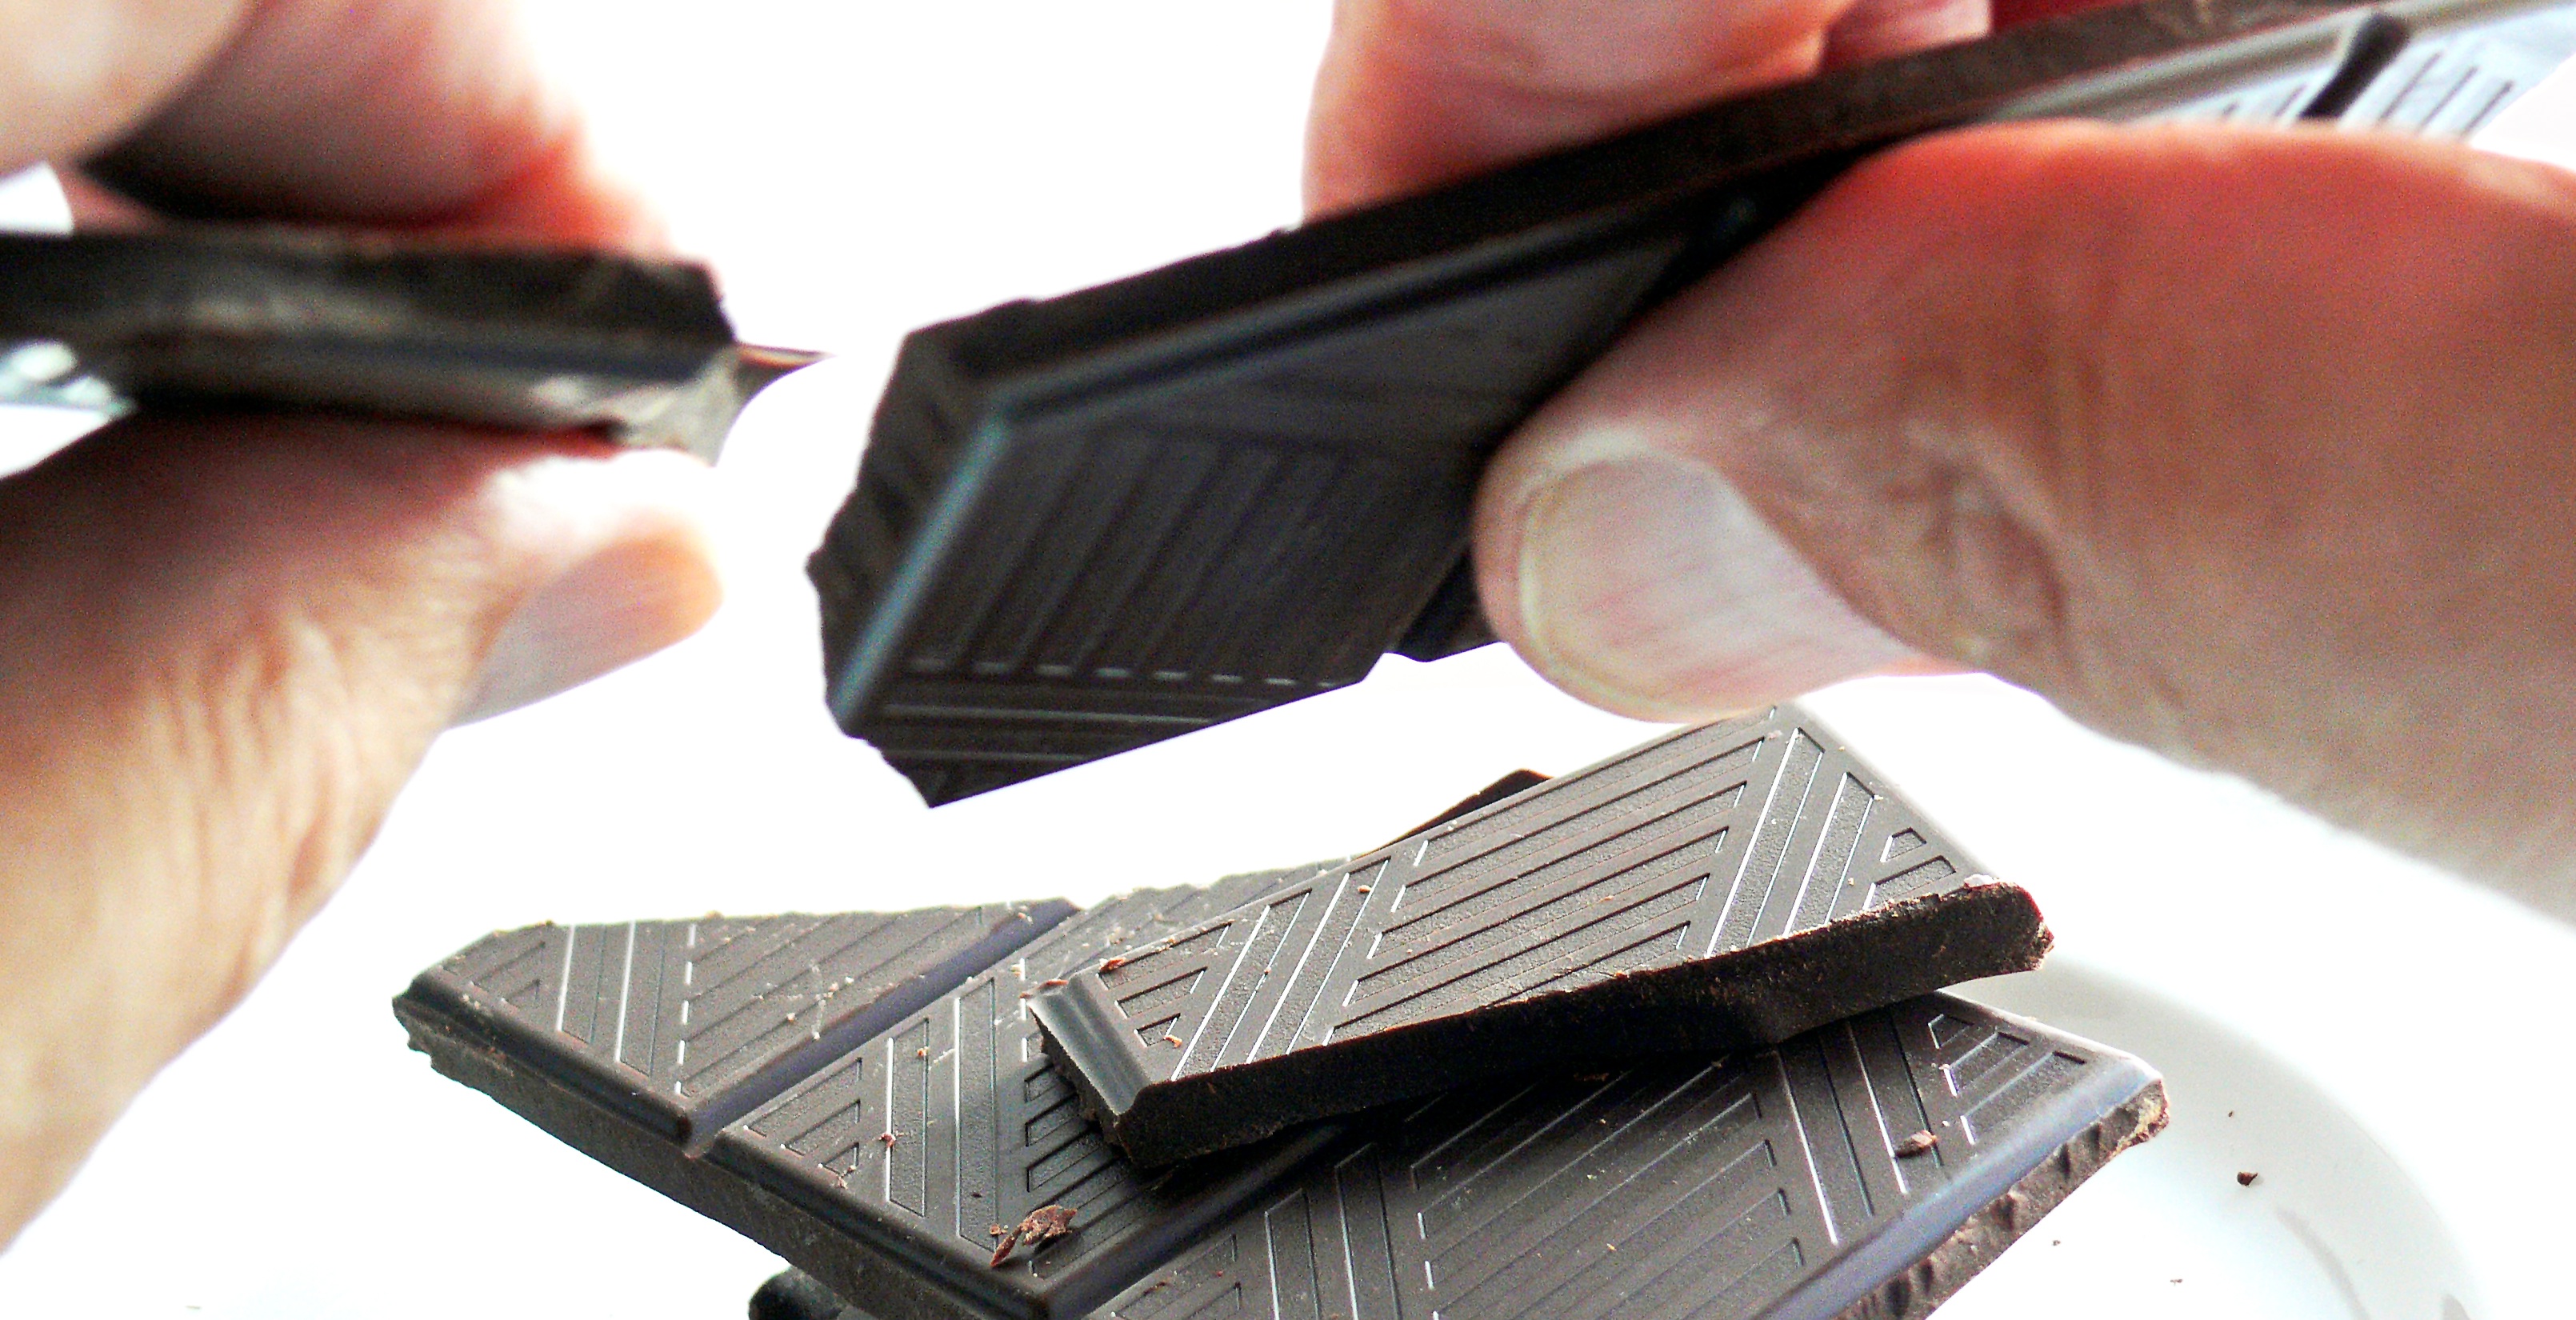
hand, chocolate, milk, cocoa, cash, nuts, sugar, candy, switzerland, nibble, milk chocolate, firearm, electronics accessory